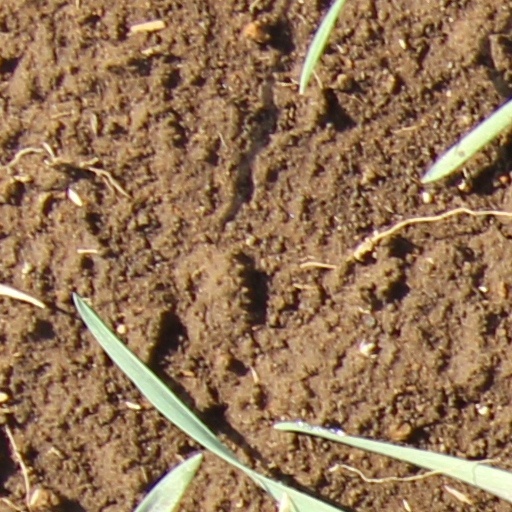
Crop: wheat